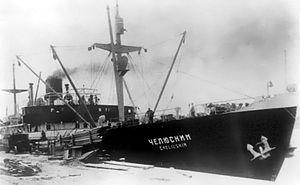
Le Tcheliouskine est un bateau à vapeur soviétique renforcé pour la navigation dans les glaces polaires. Il devait étudier les possibilités de navigation par le passage du Nord-Est. Pris par les glaces, il coula en 1934, mais son équipage put être secouru.